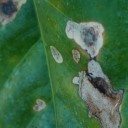
Label: Miner